Weinmann Block

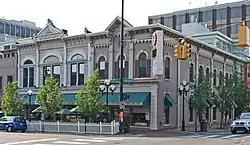

The Weinmann Block is a commercial building located at 219-223 East Washington Street in Ann Arbor, Michigan. It was listed on the National Register of Historic Places in 1983.